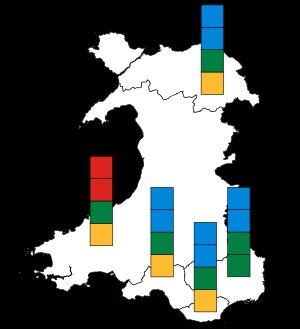
Les élections de l'Assemblée nationale du pays de Galles de 2011 se sont déroulées le 5 mai 2011. Ce sont les quatrièmes élections pour l'Assemblée nationale du pays de Galles, créée en 1999.